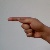
The image shows a hand gesture representing the letter 'G' in Indian Sign Language.